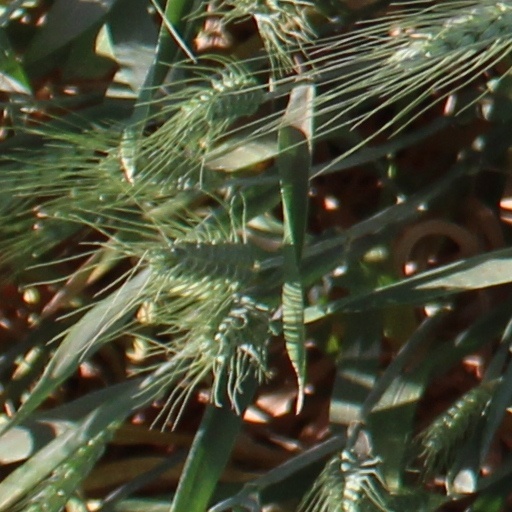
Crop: wheat